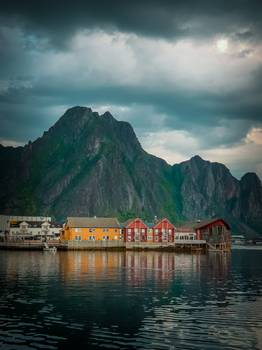
Label: No Watermark